Jean-Auguste-Dominique Ingres

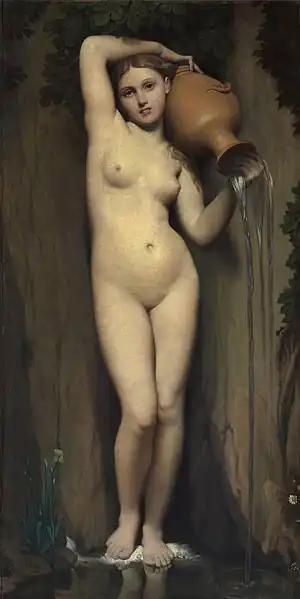
"The Source" (1856), Musée d'Orsay, Paris

In 1821, he finished a painting commissioned by a childhood friend, Monsieur de Pastoret, "The Entry into Paris of the Dauphin, the Future Charles V"; de Pastoret also ordered a portrait of himself and a religious work ("Virgin with the Blue Veil"). In August 1820, with the help of de Pastoret, he received a commission for a major religious painting for the Cathedral of Montauban. The theme was the re-establishment of the bond between the church and the state. Ingres's painting, "The Vow of Louis XIII" (1824), inspired by Raphael, was purely in the Renaissance style, and depicted King Louis XIII vowing to dedicate his reign to the Virgin Mary. This was perfectly in tune with the doctrine of the new government of the Restoration. He spent four years bringing the large canvas to completion, and he took it to the Paris Salon in October 1824, where it became the key that finally opened the door of the Paris art establishment and to his career as an official painter.